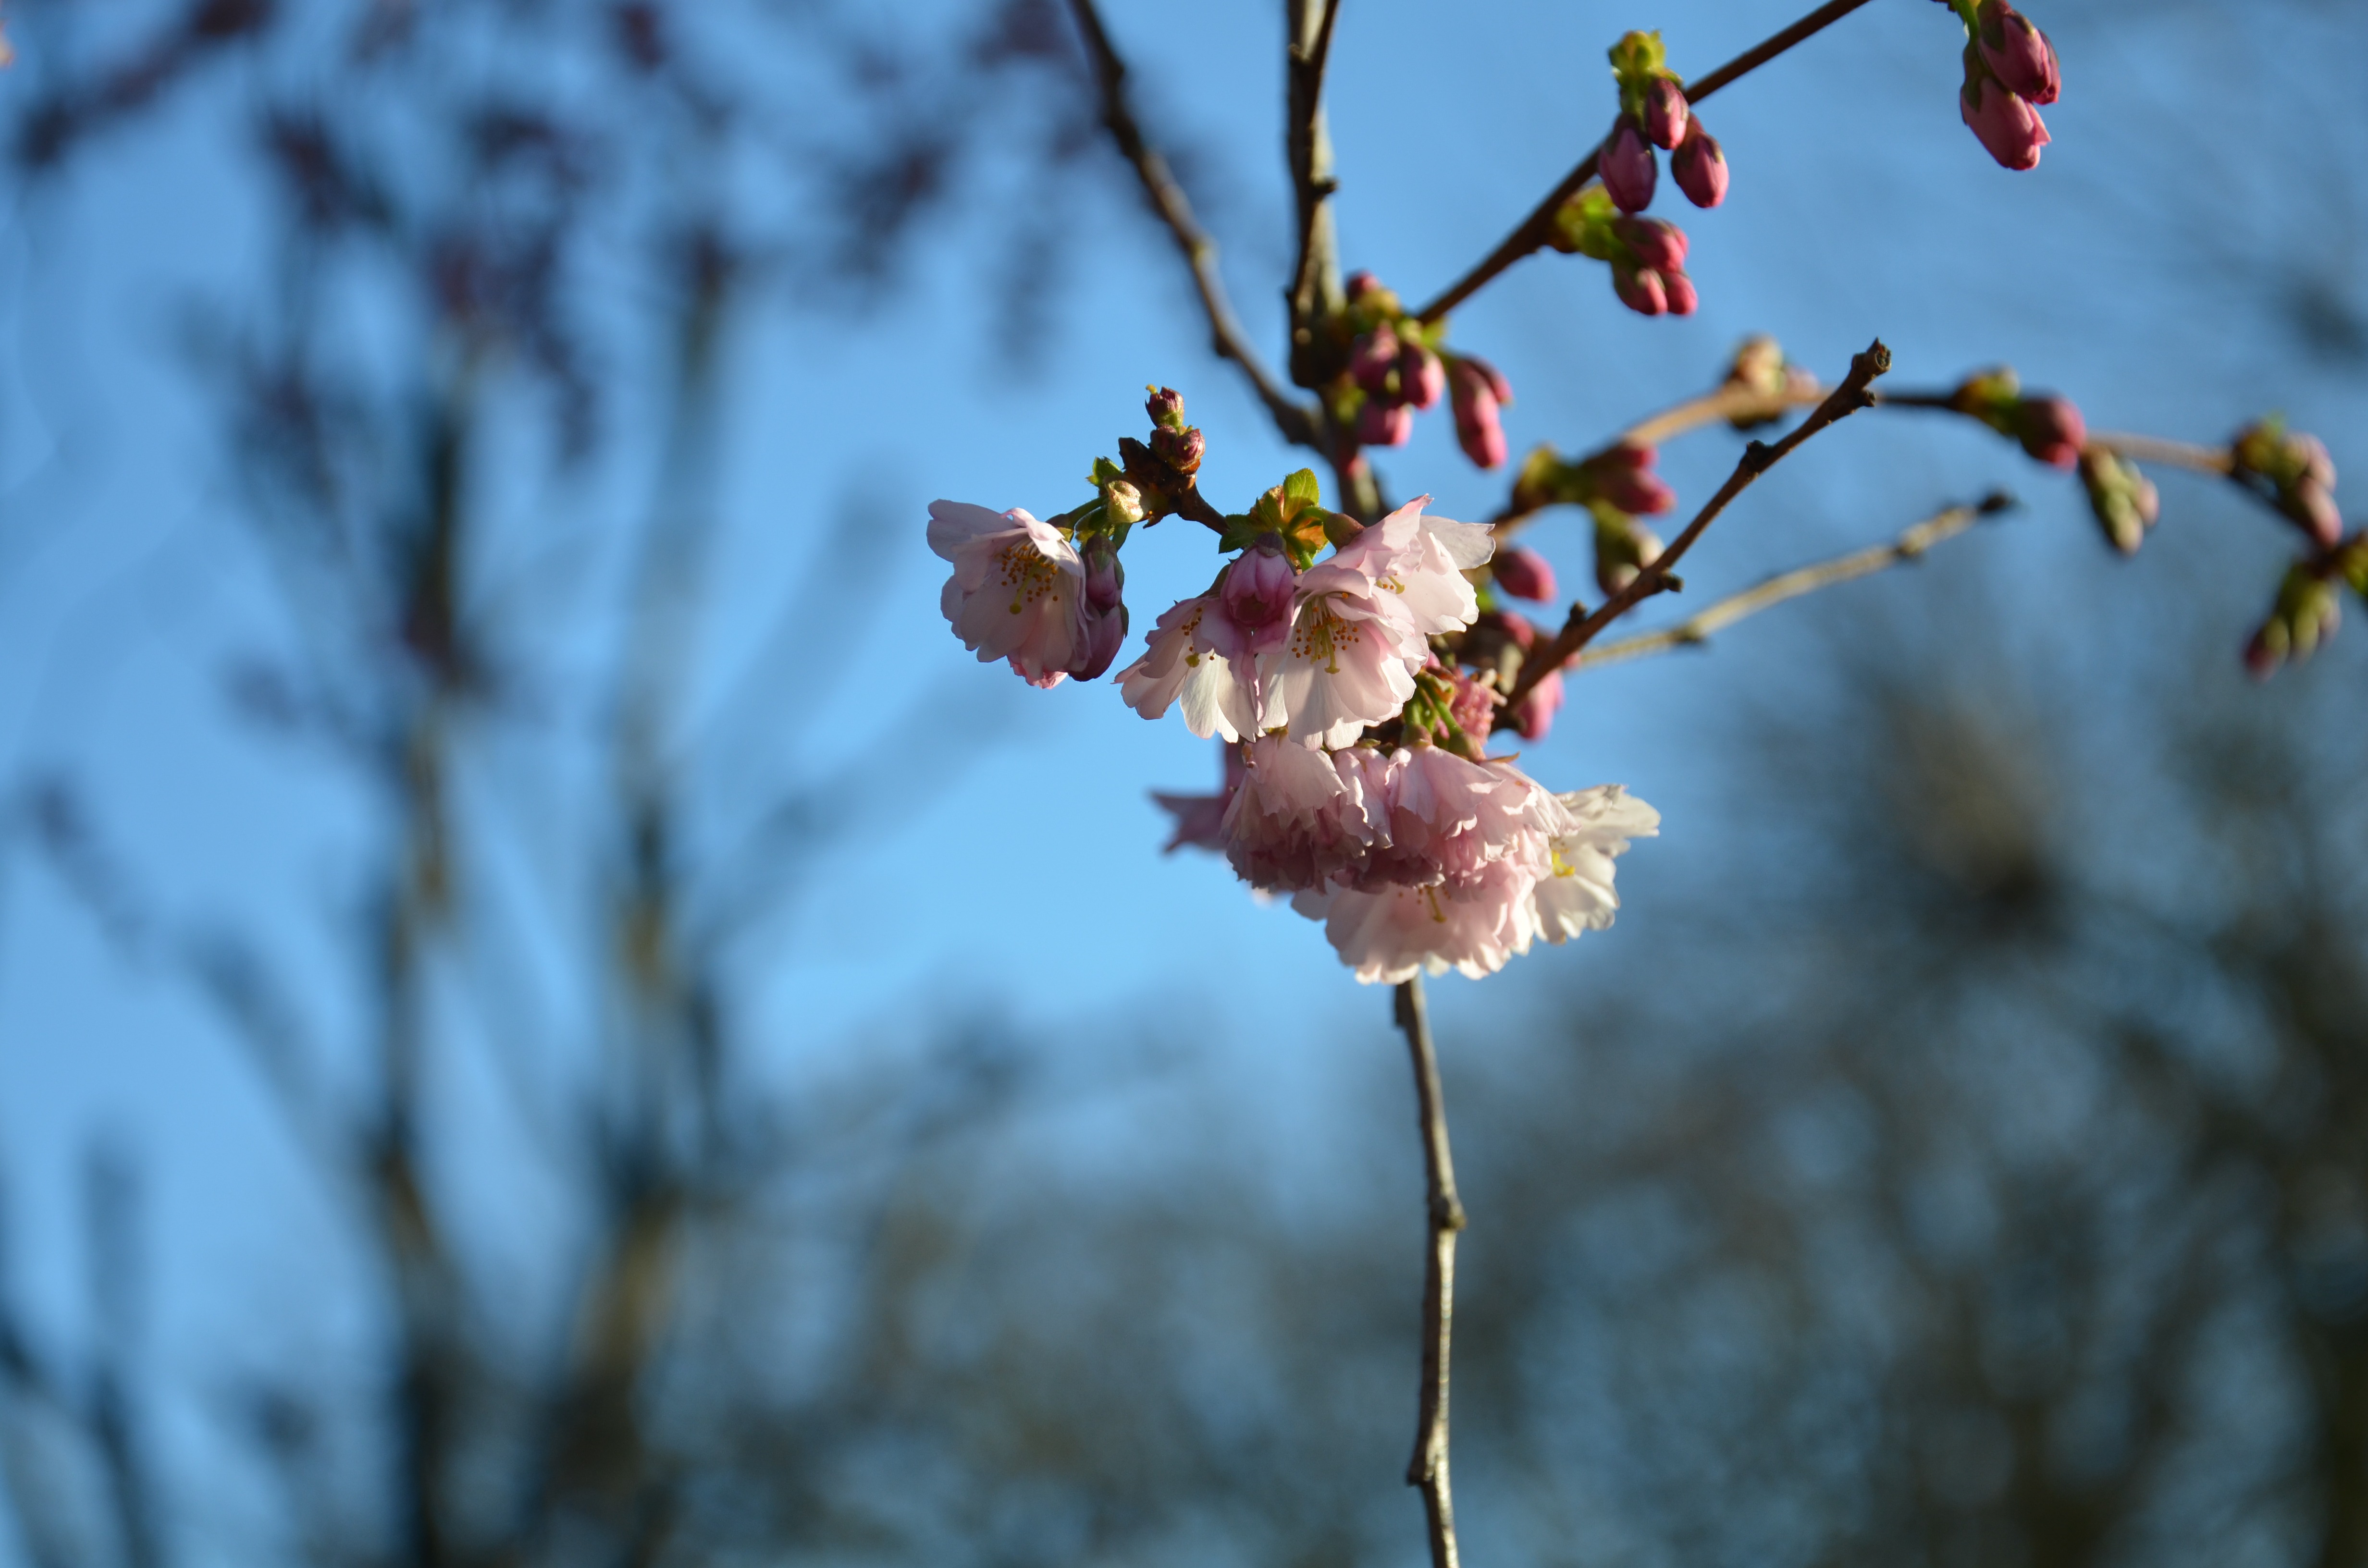
tree, nature, branch, blossom, winter, growth, plant, sunlight, leaf, flower, spring, bulb, autumn, botany, colorful, pink, flora, season, cherry blossom, wildflower, flowers, close up, cheerful, colors, blossoms, growing, beautiful, cherry, macro photography, flowering plant, new growth, plant stem, land plant